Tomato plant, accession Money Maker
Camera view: horizontal (90 deg, fisheye); turntable rotation: 240 degrees
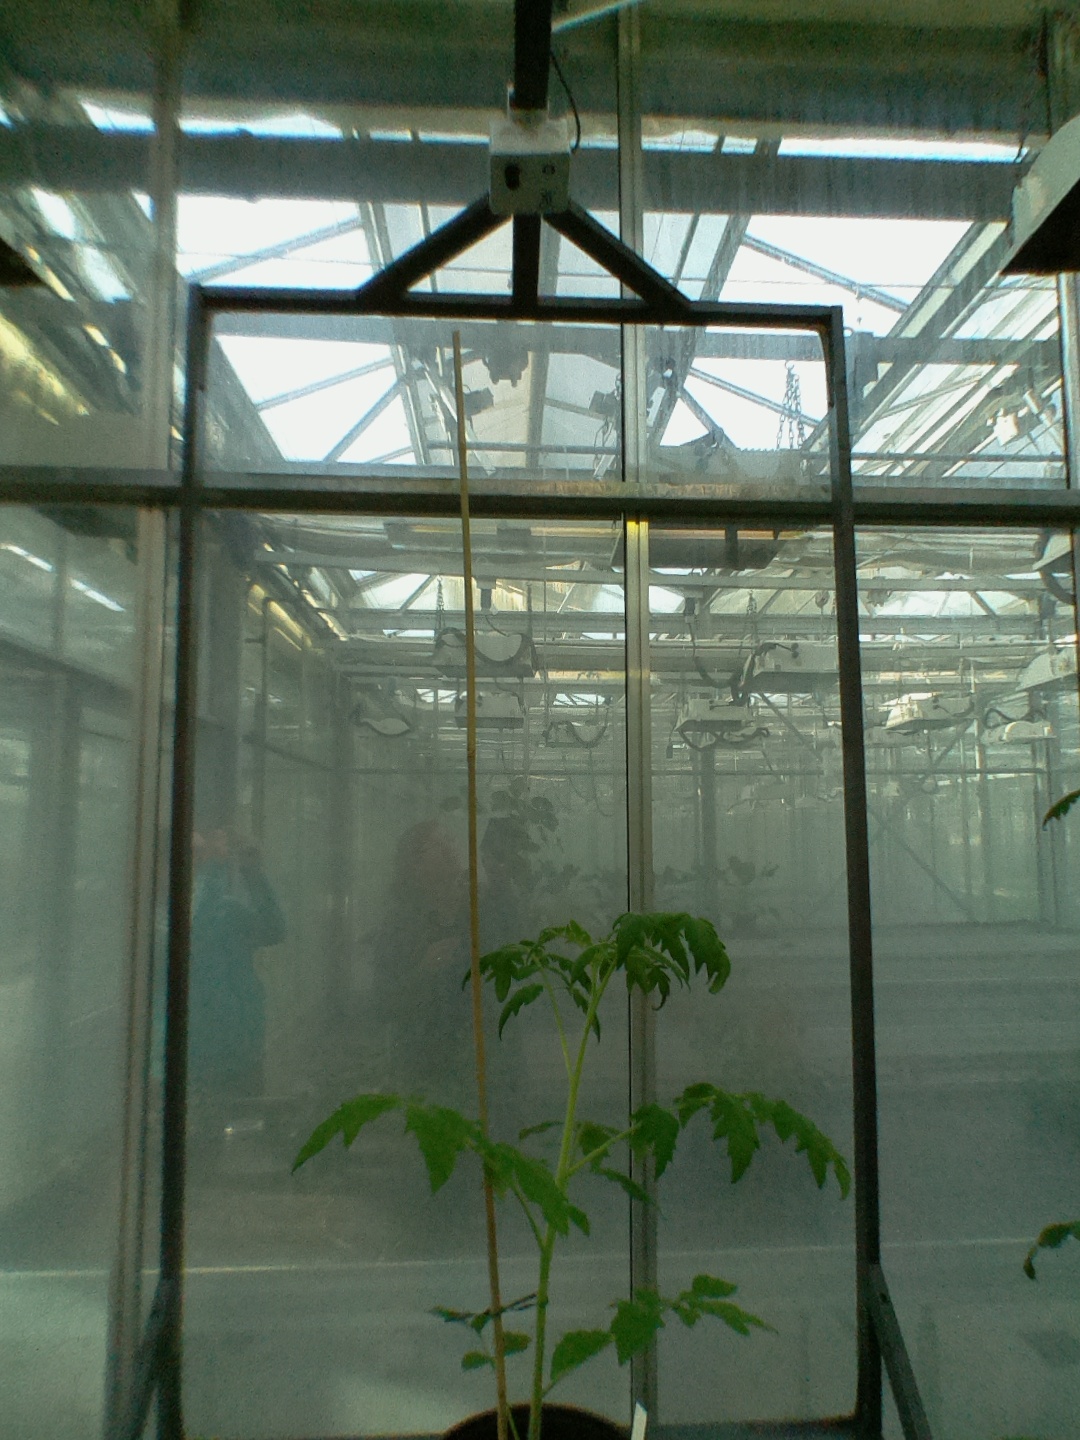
BBCH growth stage 15: 10 of true leaves visible